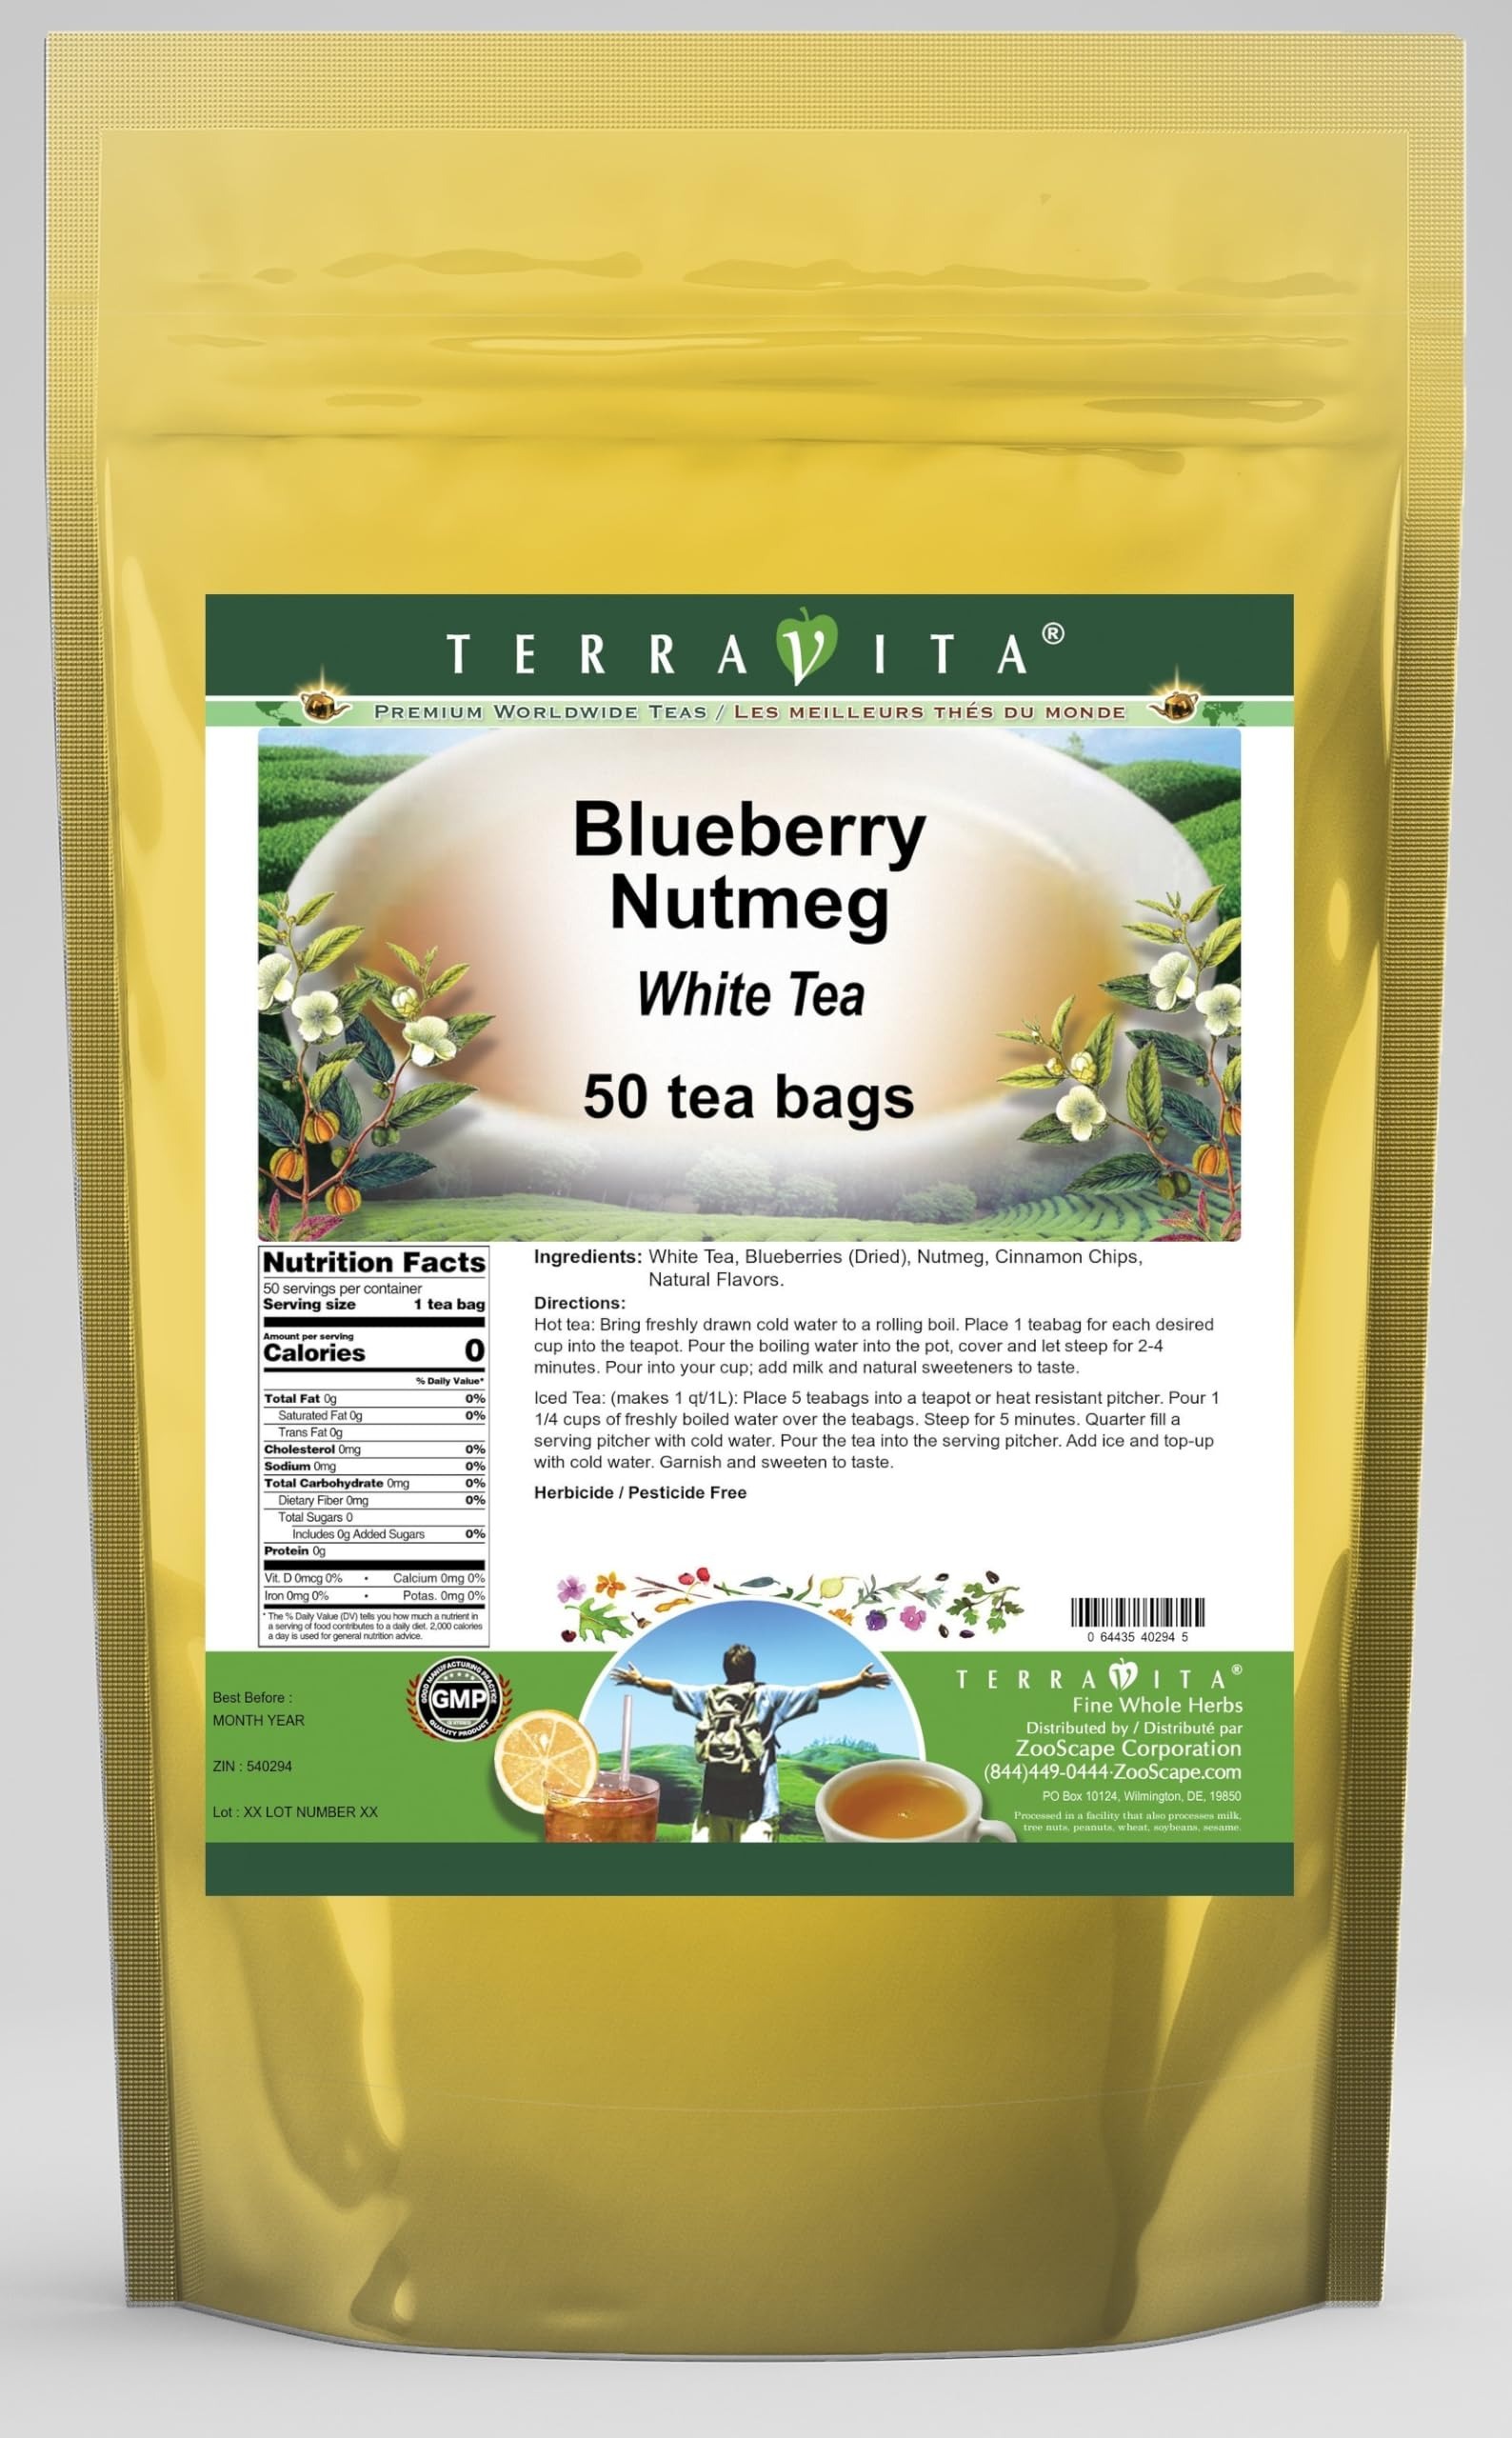
Item Name: Blueberry Nutmeg White Tea (50 tea bags, ZIN: 540294) - 2 Pack
Bullet Point 1: Our Blueberry Nutmeg White Tea is a mouth-watering flavored White tea with Blueberries, Nutmeg and Cinnamon Chips that you can enjoy all year round! The aroma and Blueberry Nutmeg flavor is a delight! - Ingredients: White tea, Blueberries, Nutmeg, Cinnamon Chips and Natural Blueberry Nutmeg Flavor.
Bullet Point 2: No fillers.
Bullet Point 3: Manufacturer: TerraVita
Bullet Point 4: Size: 50 tea bags
Bullet Point 5: White Tea Bags - Packed in a convenient upright pouch!
Product Description: Our Blueberry Nutmeg White Tea is a mouth-watering flavored White tea with Blueberries, Nutmeg and Cinnamon Chips that you can enjoy all year round! The aroma and Blueberry Nutmeg flavor is a delight! - Ingredients: White tea, Blueberries, Nutmeg, Cinnamon Chips and Natural Blueberry Nutmeg Flavor. - Hot tea brewing method: Bring freshly drawn cold water to a rolling boil. Place 1 teabag for each desired cup into the teapot. Pour the boiling water into the pot, cover and let steep for 2-4 minutes. Pour into your cup; add milk and natural sweeteners to taste. - Iced tea brewing method: (to make 1 liter/quart): Place 5 teabags into a teapot or heat resistant pitcher. Pour 1 1/4 cups of freshly boiled water over the teabags. Steep for 5 minutes. Quarter fill a serving pitcher with cold water. Pour the tea into the serving pitcher. Add ice and top-up with cold water. Garnish and sweeten to taste. - TerraVita is an exclusive line of premium-quality, natural source products that use only the finest, purest and most potent ingredients found around the world. TerraVita is hallmarked by the highest possible standards of purity, potency, stability and freshness. All of our products are prepared with the highest elements of quality control, from raw materials through the entire manufacturing process, up to and including the moment that the bottles or bags are sealed for freshness and shipped out to you. Our highest possible standards are certified by independent laboratories and backed by our personal guarantee. - TerraVita exists to meet and ensure your family's health and wellness without the harmful effects of chemicals and health products. We strive to make all of our products affordable and reliable and are constantly searching the market to maintain our affordability and to
Value: 100.0
Unit: Count

Price: 86.91